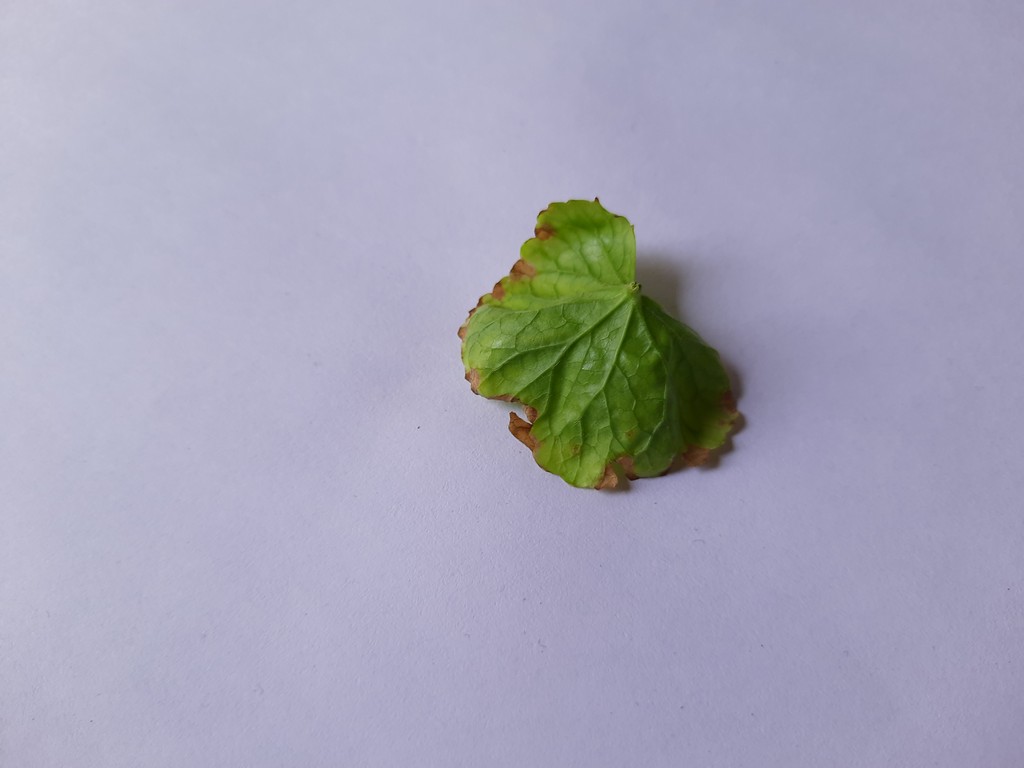
Label: Unhealthy